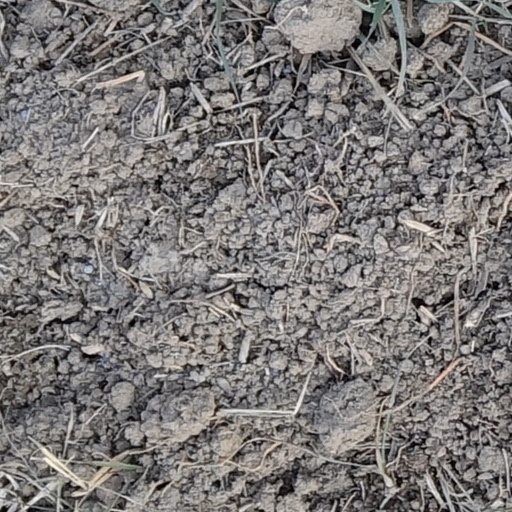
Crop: wheat